Sunday Holiday

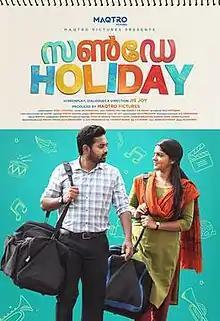
Theatrical release poster

Sunday Holiday is a 2017 Indian Malayalam-language romantic comedy-drama film written and directed by Jis Joy, based on a story by Kiran. V.S and Urasu. The film features an ensemble cast including Asif Ali, Sreenivasan, Lal Jose, Aparna Balamurali, Asha Sarath, Dharmajan Bolgatty, Siddique, Bhagath Manuel, Alphy Panjikkaaran and Alencier Ley Lopez. The music was composed by Deepak Dev. The film was released on 14 July 2017, and received positive reviews from critics.